Schwarz und weiß wie Tage und Nächte

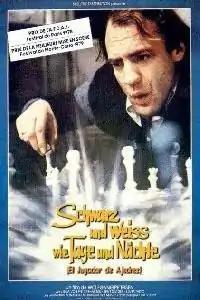

Schwarz und weiß wie Tage und Nächte (Black and White Like Day and Night) is a West German film from 1978 directed by Wolfgang Petersen and starring Bruno Ganz.